Vater unser im Himmelreich

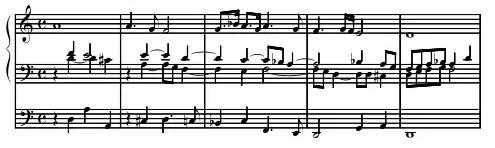
Buxtehude's "Vater unser im Himmelreich", BuxWV 219center

Georg Böhm also set the hymn twice as a chorale prelude (formerly misattributed to Bach as BWV 760 and 761), in addition to a setting as an organ partita.